West St Giles' Parish Church

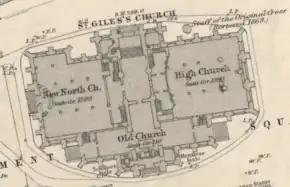
St Giles' Cathedral as it was divided internally between 1833 and 1883: the New North Church is at the left of the image

Following the Reformation, St Giles' had been partitioned internally into smaller churches. Some time between the Restoration and the Revolution, the westernmost division, housing the Tolbooth Kirk, was partitioned into northern and southern parts. The northern part, forming the north-western corner of St Giles', became known as "Haddo's Hole" (or "Hold") in reference to John Gordon of Haddo: a leading royalist, who was imprisoned in the room above the north porch prior to his execution in 1644. Some sources also refer to it as the "Little Kirk" due to its size. Prior to its occupation by the congregation, the partition was used as a law court. Recalling the entry to Haddo's Hole prior to William Burn's restoration of St Giles' of 1829–1833, Josiah Livingston wrote: